Beagle Bag

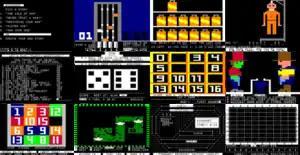
Screenshots from "Beagle Bag" titles

"Beagle Bag", collectively credited to "Bert Kersey and the Beagle Bros Staff", contains games designed for the Apple II, Apple II+ and Apple IIe computers.